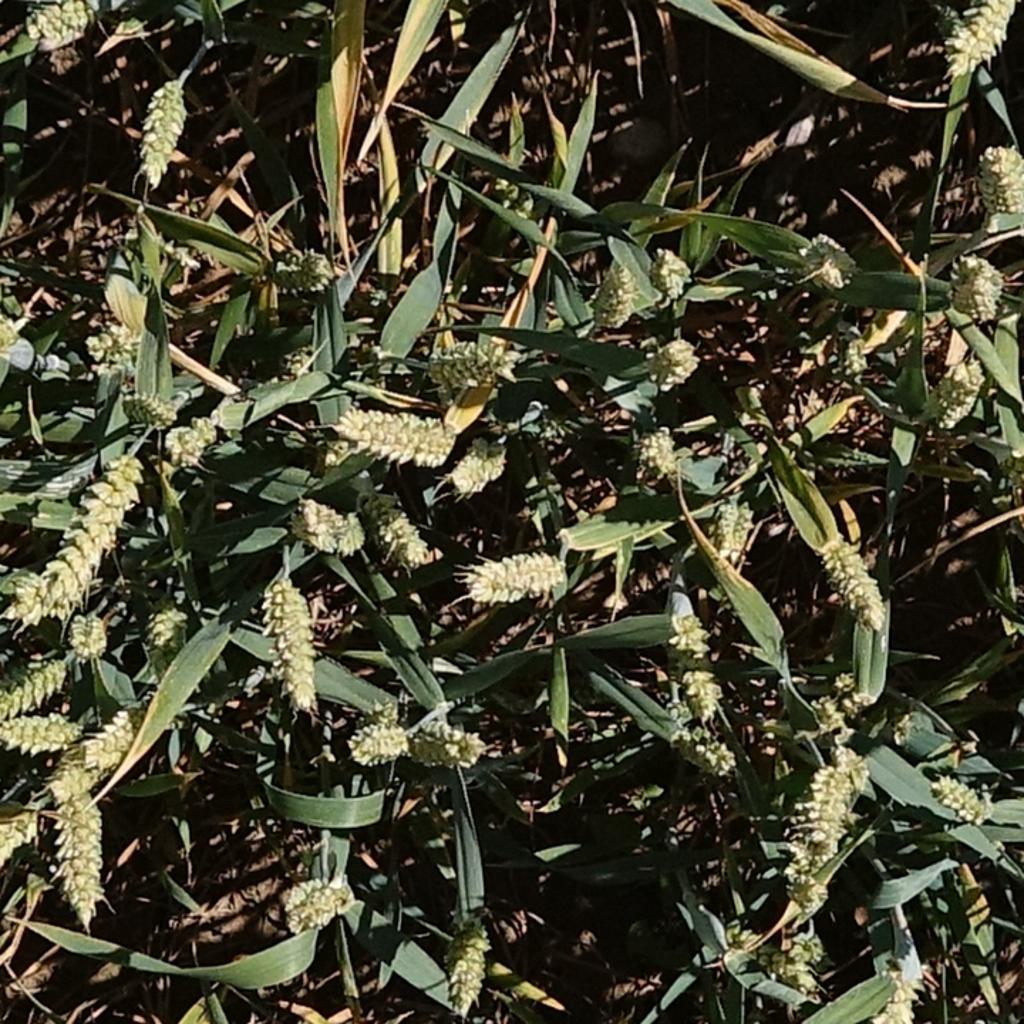
Country: France
Location: Gréoux
Wheat development stage: Filling